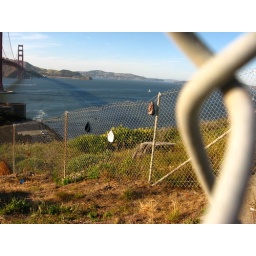
on a fence near the golden gate bridge